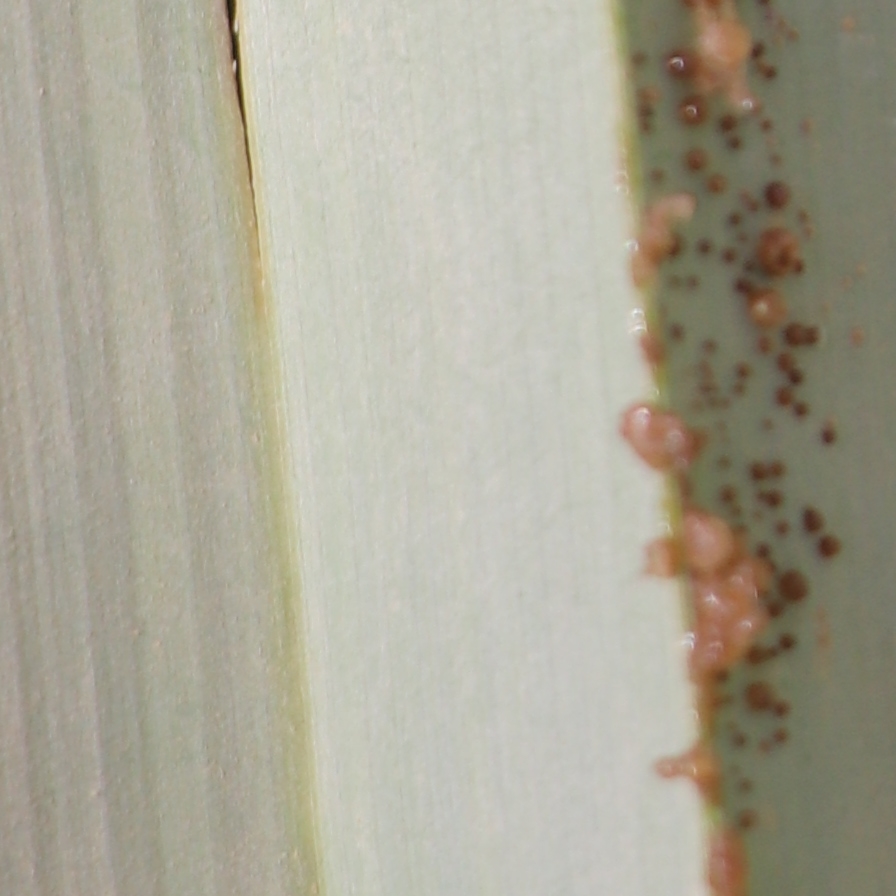
Label: Honey